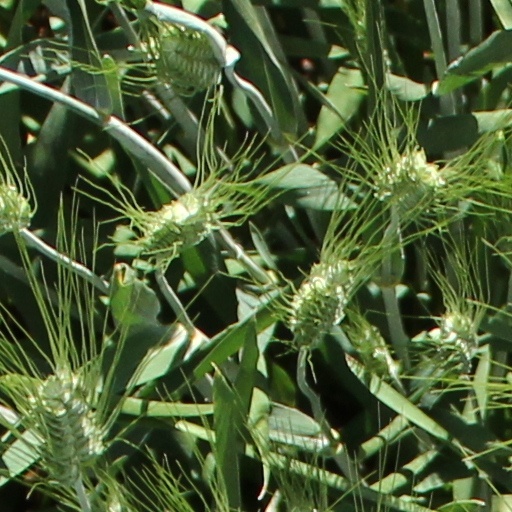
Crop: wheat